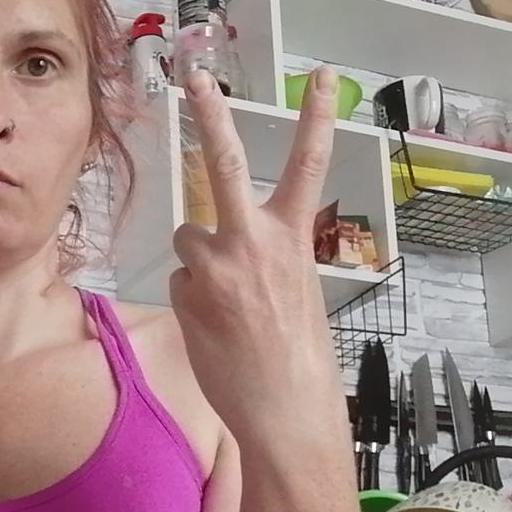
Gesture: peace_inverted